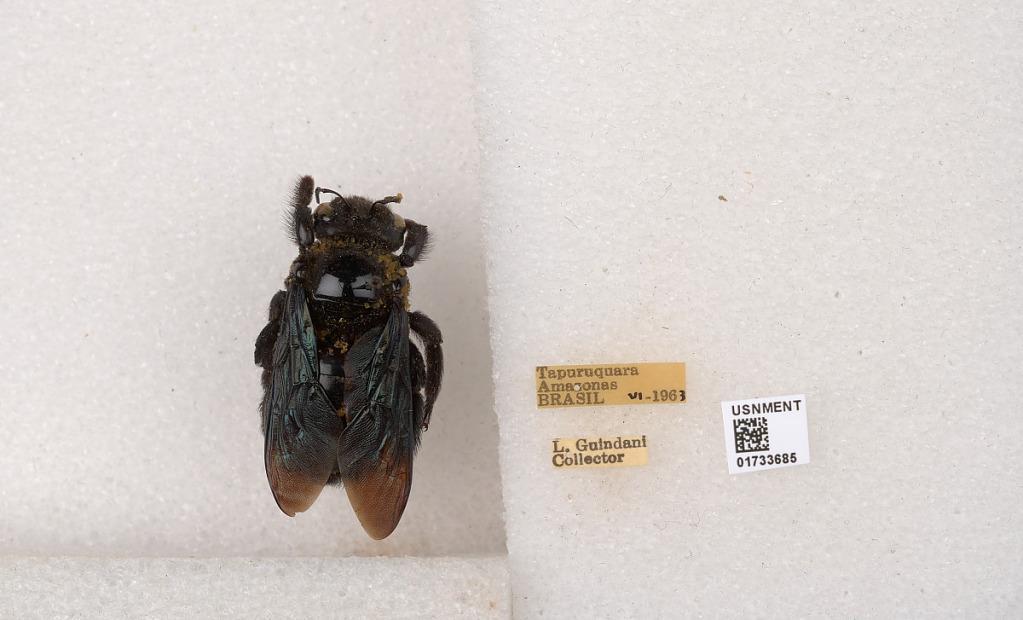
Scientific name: Xylocopa (Neoxylocopa) frontalis (Olivier)
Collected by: L. Guindani
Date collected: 1963-6-1
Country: Brazil
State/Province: Amazonas
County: Santa Isabel do Rio Negro
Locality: Tapuruquara